Croglio

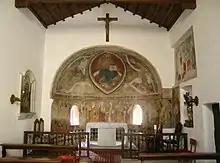
Interior of the church of San Bartolomeo

The entire village of Castelrotto is designated as part of the Inventory of Swiss Heritage Sites